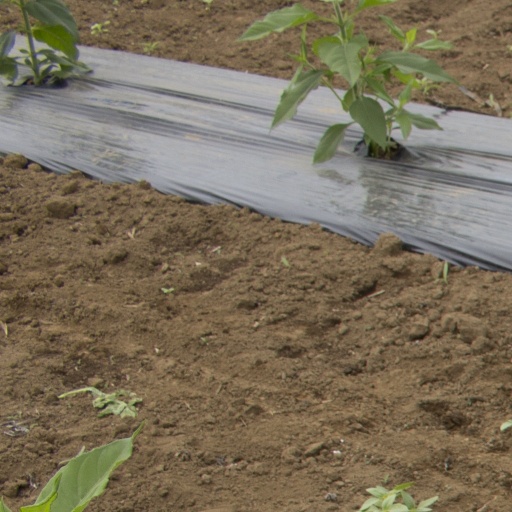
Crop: Jerusalem artichoke